Peter Kwint

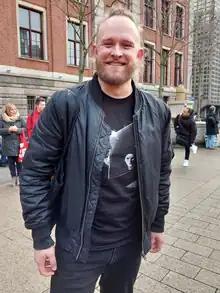
Peter Kwint, February 2023

J.P. "Peter" Kwint (born 19 December 1984) is a Dutch politician, who served as a Member of Parliament for the Socialist Party between 2017 and 2023.